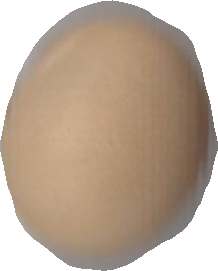
Variety: Grobogan